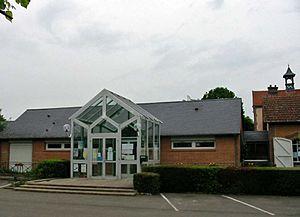
Mairie de Garnay (Eure-et-Loir)
Garnay est une commune française située dans le département d'Eure-et-Loir, en région Centre-Val de Loire. C'est une commune rurale et résidentielle de la périphérie de Dreux, située à environ 90 kilomètres à l'ouest de Paris.